Protected area

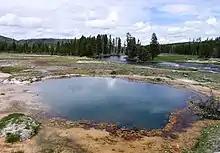
Black Opal Spring in Yellowstone National Park in the United States. Yellowstone, the world's second official protected area (after Mongolia's Bogd Khan Mountain), was declared a protected area in 1872, and it encompasses areas which are classified as both a National Park (Category II) and a Habitat Management Area (Category IV).

Protected areas are cultural artifacts, and their story is entwined with that of human civilization. Protecting places and natural resources is by no means a modern concept, whether it be indigenous communities guarding sacred sites or the convention of European hunting reserves. Over 2000 years ago, royal decrees in India protected certain areas. In Europe, rich and powerful people protected hunting grounds for a thousand years. Moreover, the idea of protection of special places is universal: for example, it occurs among the communities in the Pacific ("tapu" areas) and in parts of Africa (sacred groves).